School of Philosophy and Economic Science

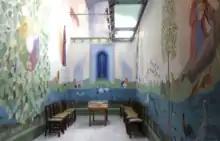
Frescos at Waterperry House

Following a project by SES architects and artists' groups to plan and construct a new hall at Waterperry House, which began in 1971. In 1999–2001, frescos spanning three floors, illustrating SES' philosophies, were added to the property to create a sacred space intended to last at least 500 years. The architects and artists let their designs arise from reflection on a passage from one of the great texts of Advaita philosophy, the Brihadaranyaka Unpanishad: "In the beginning this self was indeed Brahman. It knew only itself as 'I am Brahman'. Therefore, it became All." MacLaren's intention was to create a place fit for King Janaka; accordingly the bridge and staircase was planned in glass.